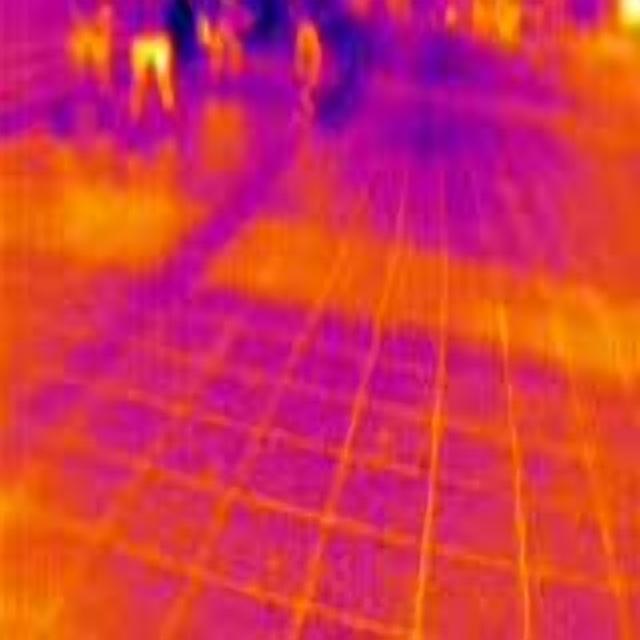
Detected objects:
label: person
label: person
label: person
label: person